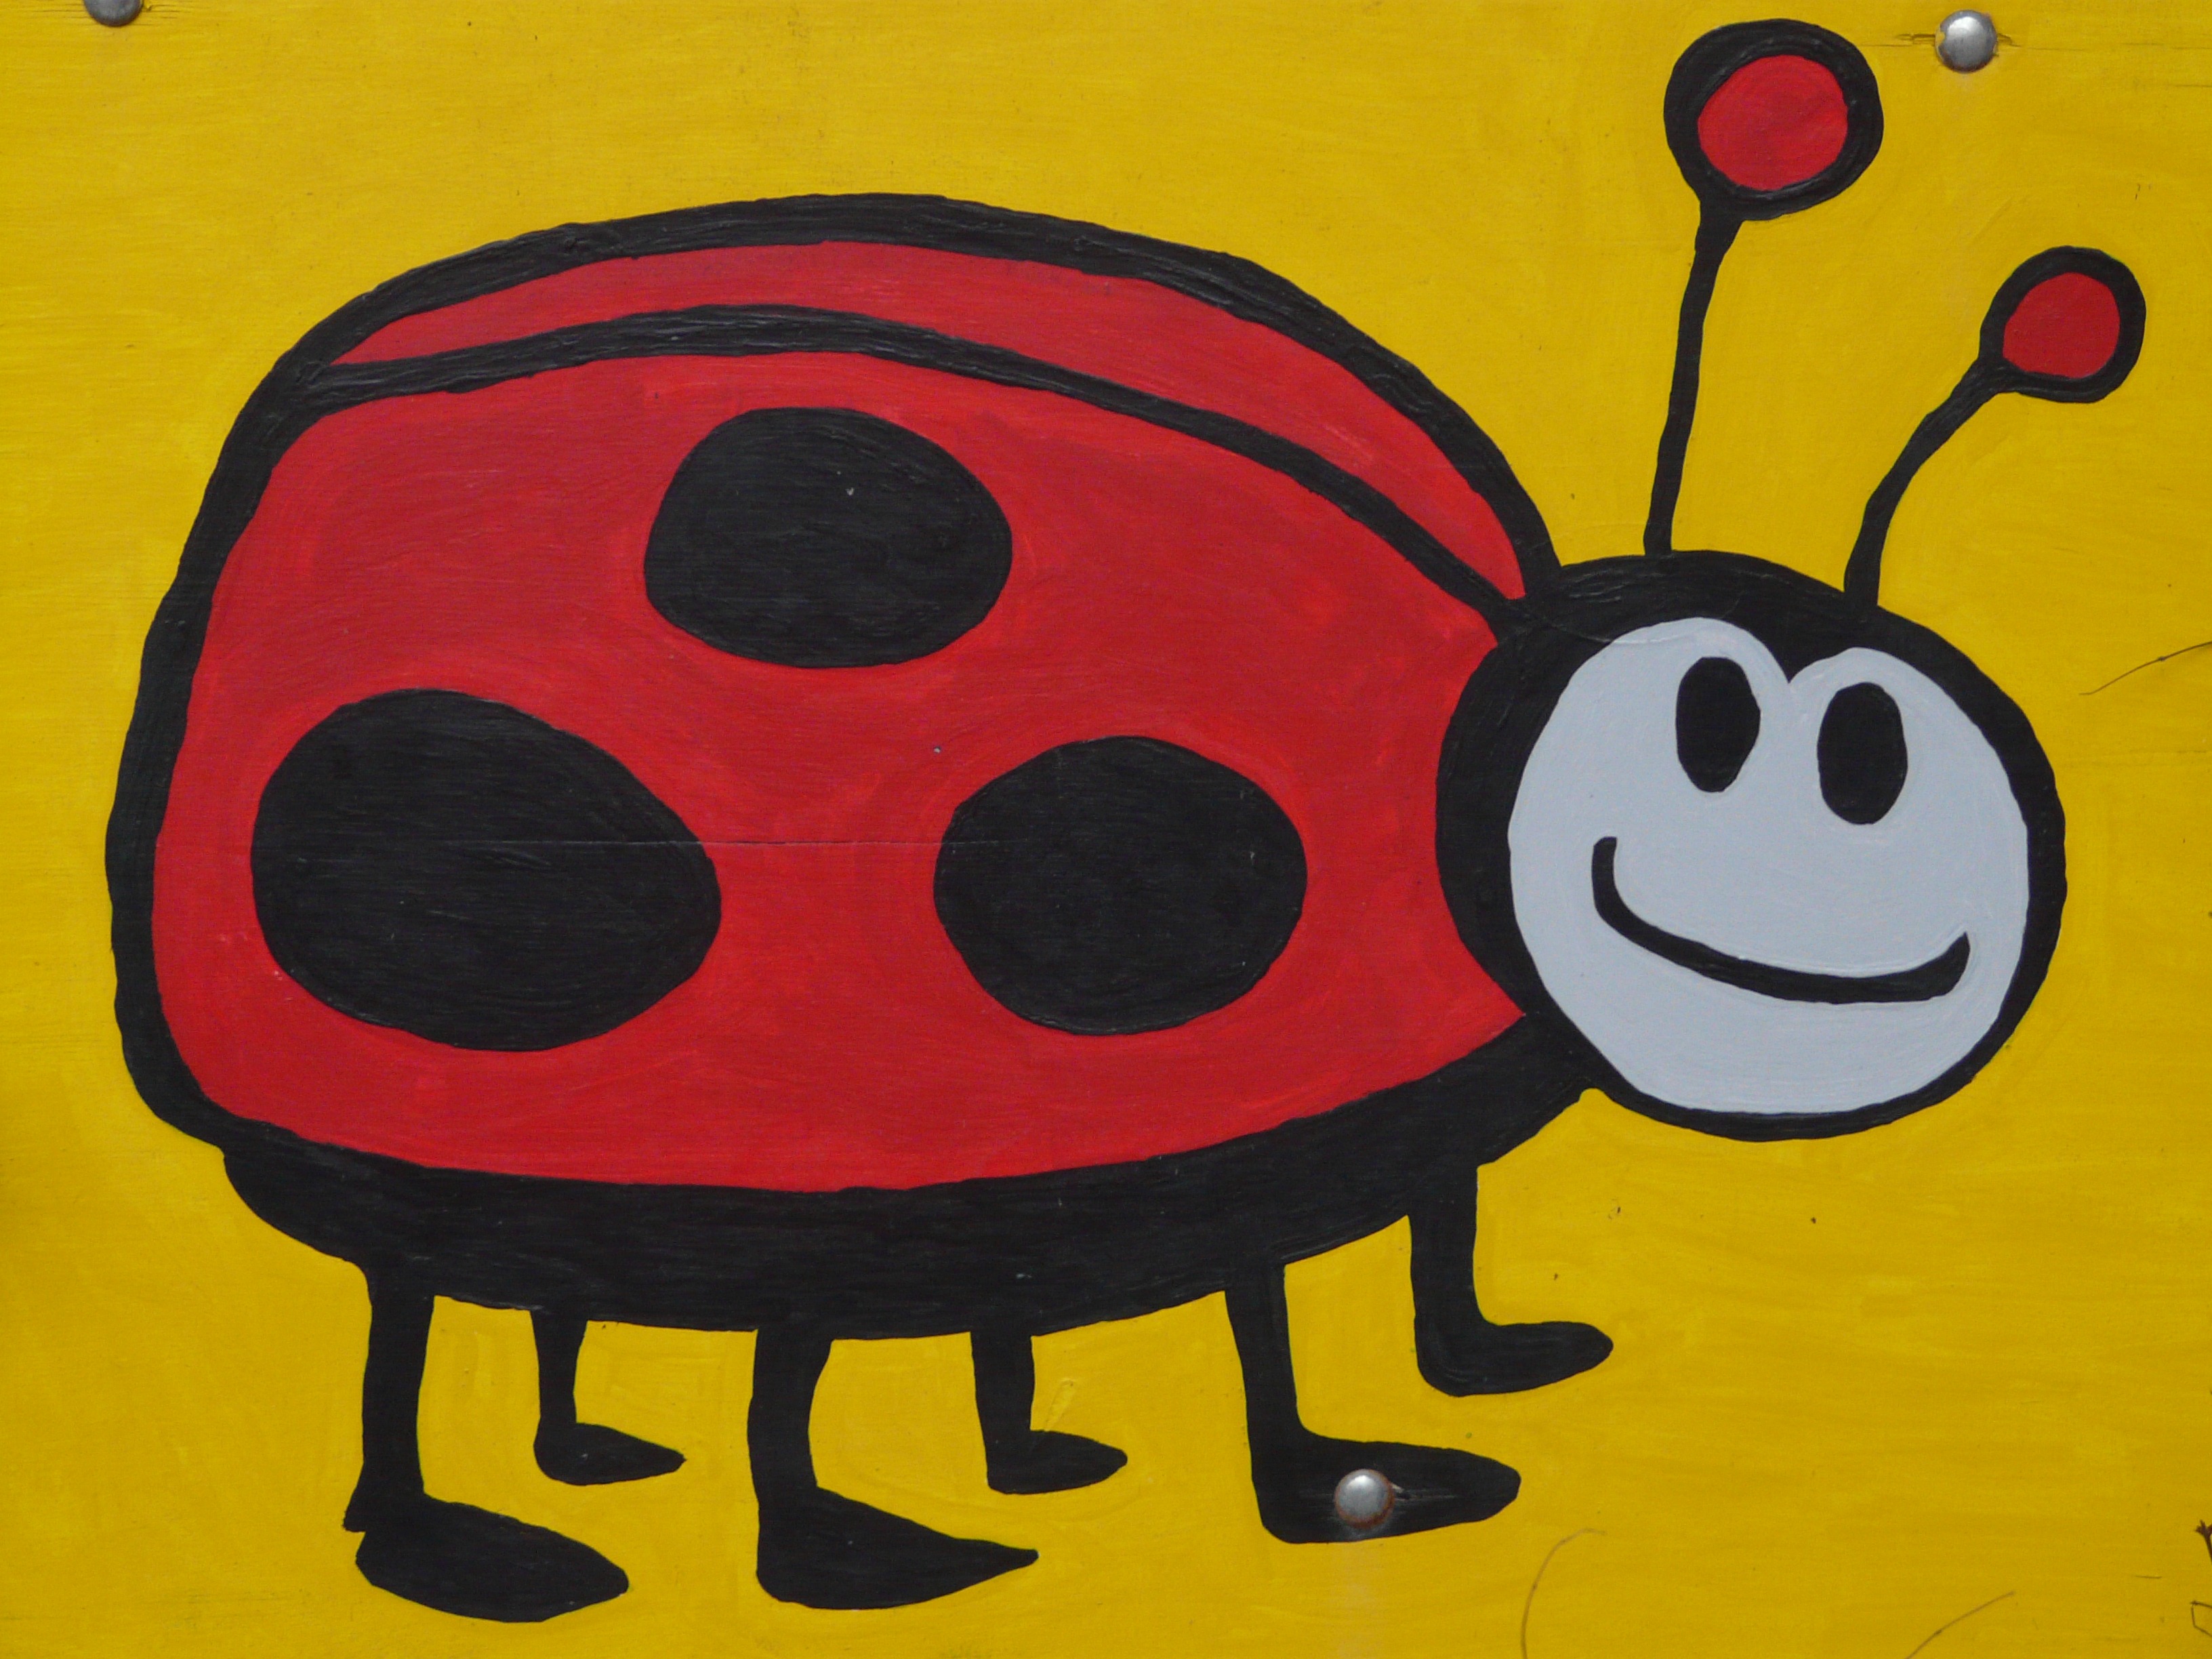
animal, insect, paint, ladybug, yellow, ladybird, circle, invertebrate, cheerful, art, figure, drawing, illustration, funny, image, comic, beetle, cartoon, cartoon character